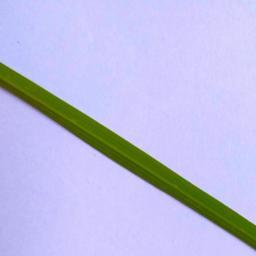
Label: Rice___Healthy